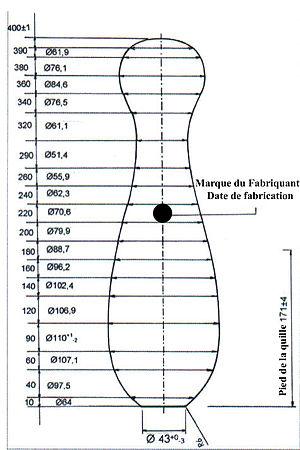
Nouvelle quille des jeux de quille classic
Le ninepin bowling classic est une variante du jeu de quilles qui est apparue au XIXᵉ siècle et qui se joue avec 9 quilles.